National Powder Factory of Ripault

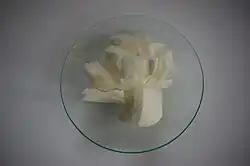
Nitrocellulose sample.

In 1786, Antoine Lavoisier, General Manager of the Royal Powder Administration, purchased the wire-drawing mill and established a powder mill, which was placed under the direction of . Riffault des Hêtres had resumed the searches initiated under Louis XV and discovered the Ripault site. It seems probable that Riffault, who was a Freemason, made use of his extensive network of connections to identify this site. He was a member of the same Masonic lodge as one of the last owners of the wire-drawing mill. The powder mill operated in the buildings and with the staff of the former wire-drawing mill, whose mills, rebuilt in 1787, powered the hammers used to crush and mix saltpeter, charcoal, and sulfur, which constituted the basic ingredients of gunpowder. By 1788, the powder mill covered ten hectares on the right bank of the Indre, with four mills operating 80 hammers, 12 workshops, grainers, dryers, warehouses, staff housing, and a chapel, which was converted into a dryer in 1793. This is the only building from that period still standing in the 21st century. The workforce resided outside the boundaries of the powder mill complex. By 1789, the powder mill employed approximately one hundred individuals, who appeared to be entitled to free and comprehensive medical care. Until 1791, the business expanded by purchasing land from the proprietors of Château de Candé. During this period, the production of war powder, mining powder, and hunting powder was undertaken. However, the prosperity of the powder mill gave rise to conflicts with neighboring landowners, particularly those with meadows upstream of the factory. These landowners found their pastures frequently flooded by the Indre floods since Ripault had built dams to regulate water for the mills. Additionally, the workers' special tax-exempt status caused some jealousy among other residents.